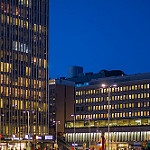
Label: buildings